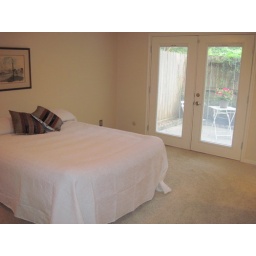
French doors in the master bedroom open to the patio.